Gator (film)

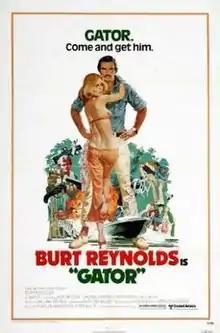
Theatrical release poster by Robert McGinnis

Gator is a 1976 American action comedy film and a sequel to "White Lightning" starring and directed by Burt Reynolds in his directorial debut.